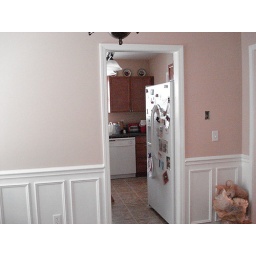
Kitchen - standing in dining room